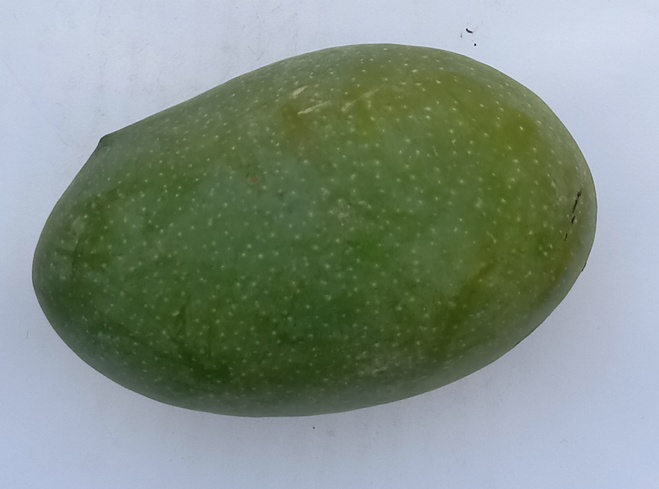
Mango variety: Chaunsa (Black)